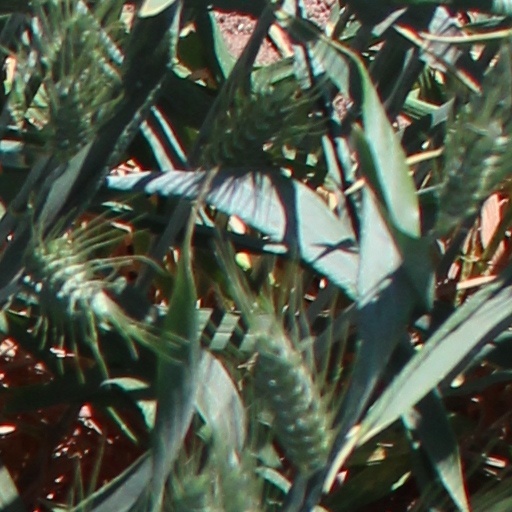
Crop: wheat